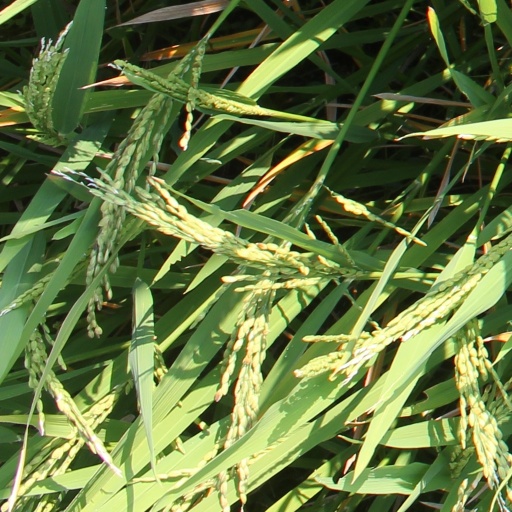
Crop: rice